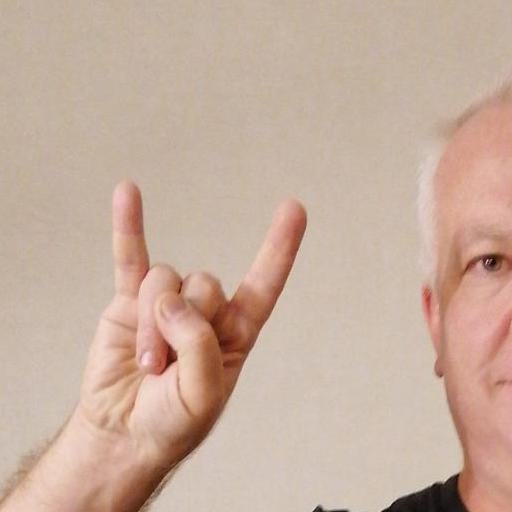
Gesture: rock